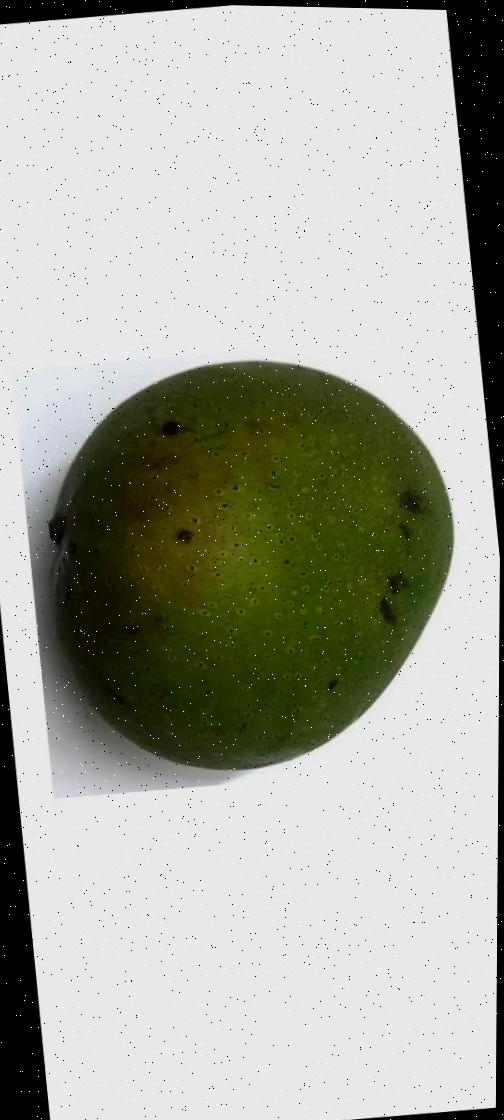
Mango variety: Ashshina Zhinuk